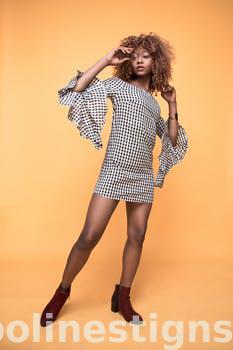
Label: Watermark